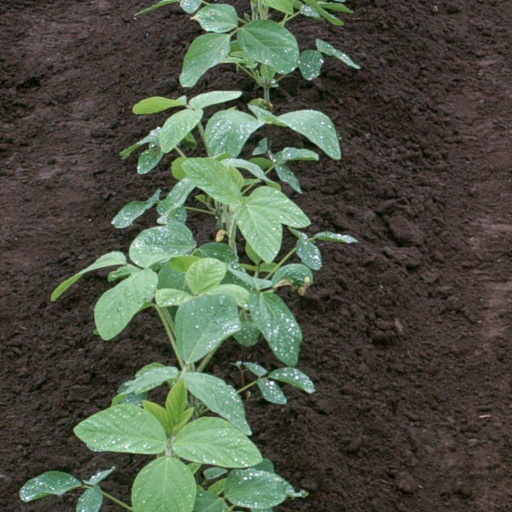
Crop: soybean